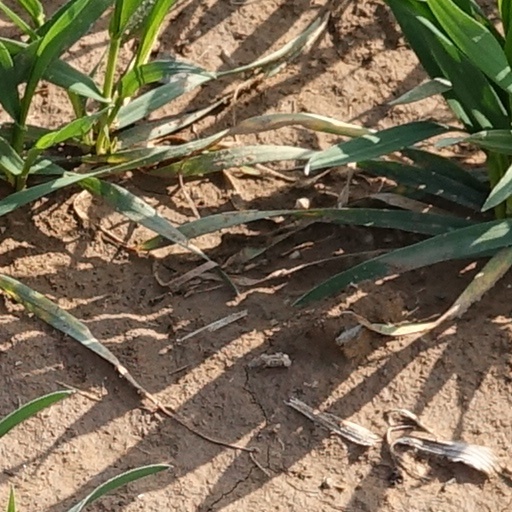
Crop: wheat